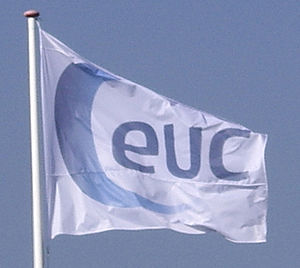
EUC Nordvest
EUC Nordvests flag og logo
EUC Nordvests flag
EUC Nordvest er en uddannelsesinstitution med placering i Thisted og Nykøbing Mors.